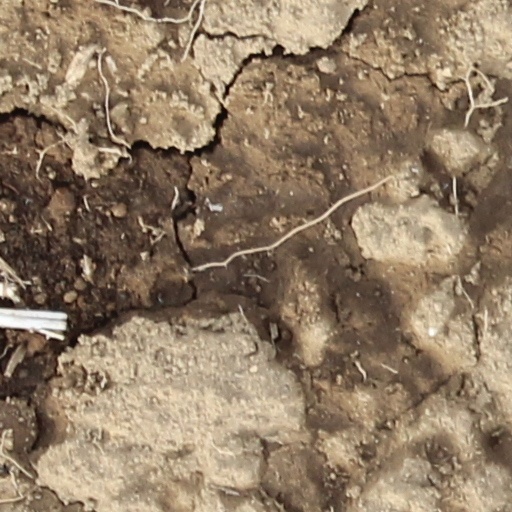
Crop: wheat